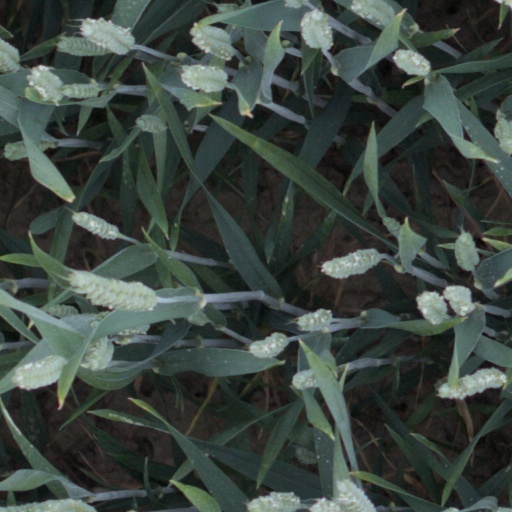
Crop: wheat